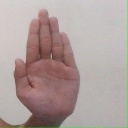
अक्षर: ध